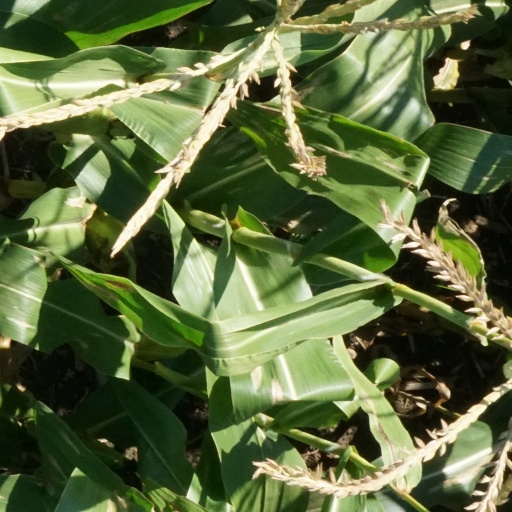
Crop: maize; corn